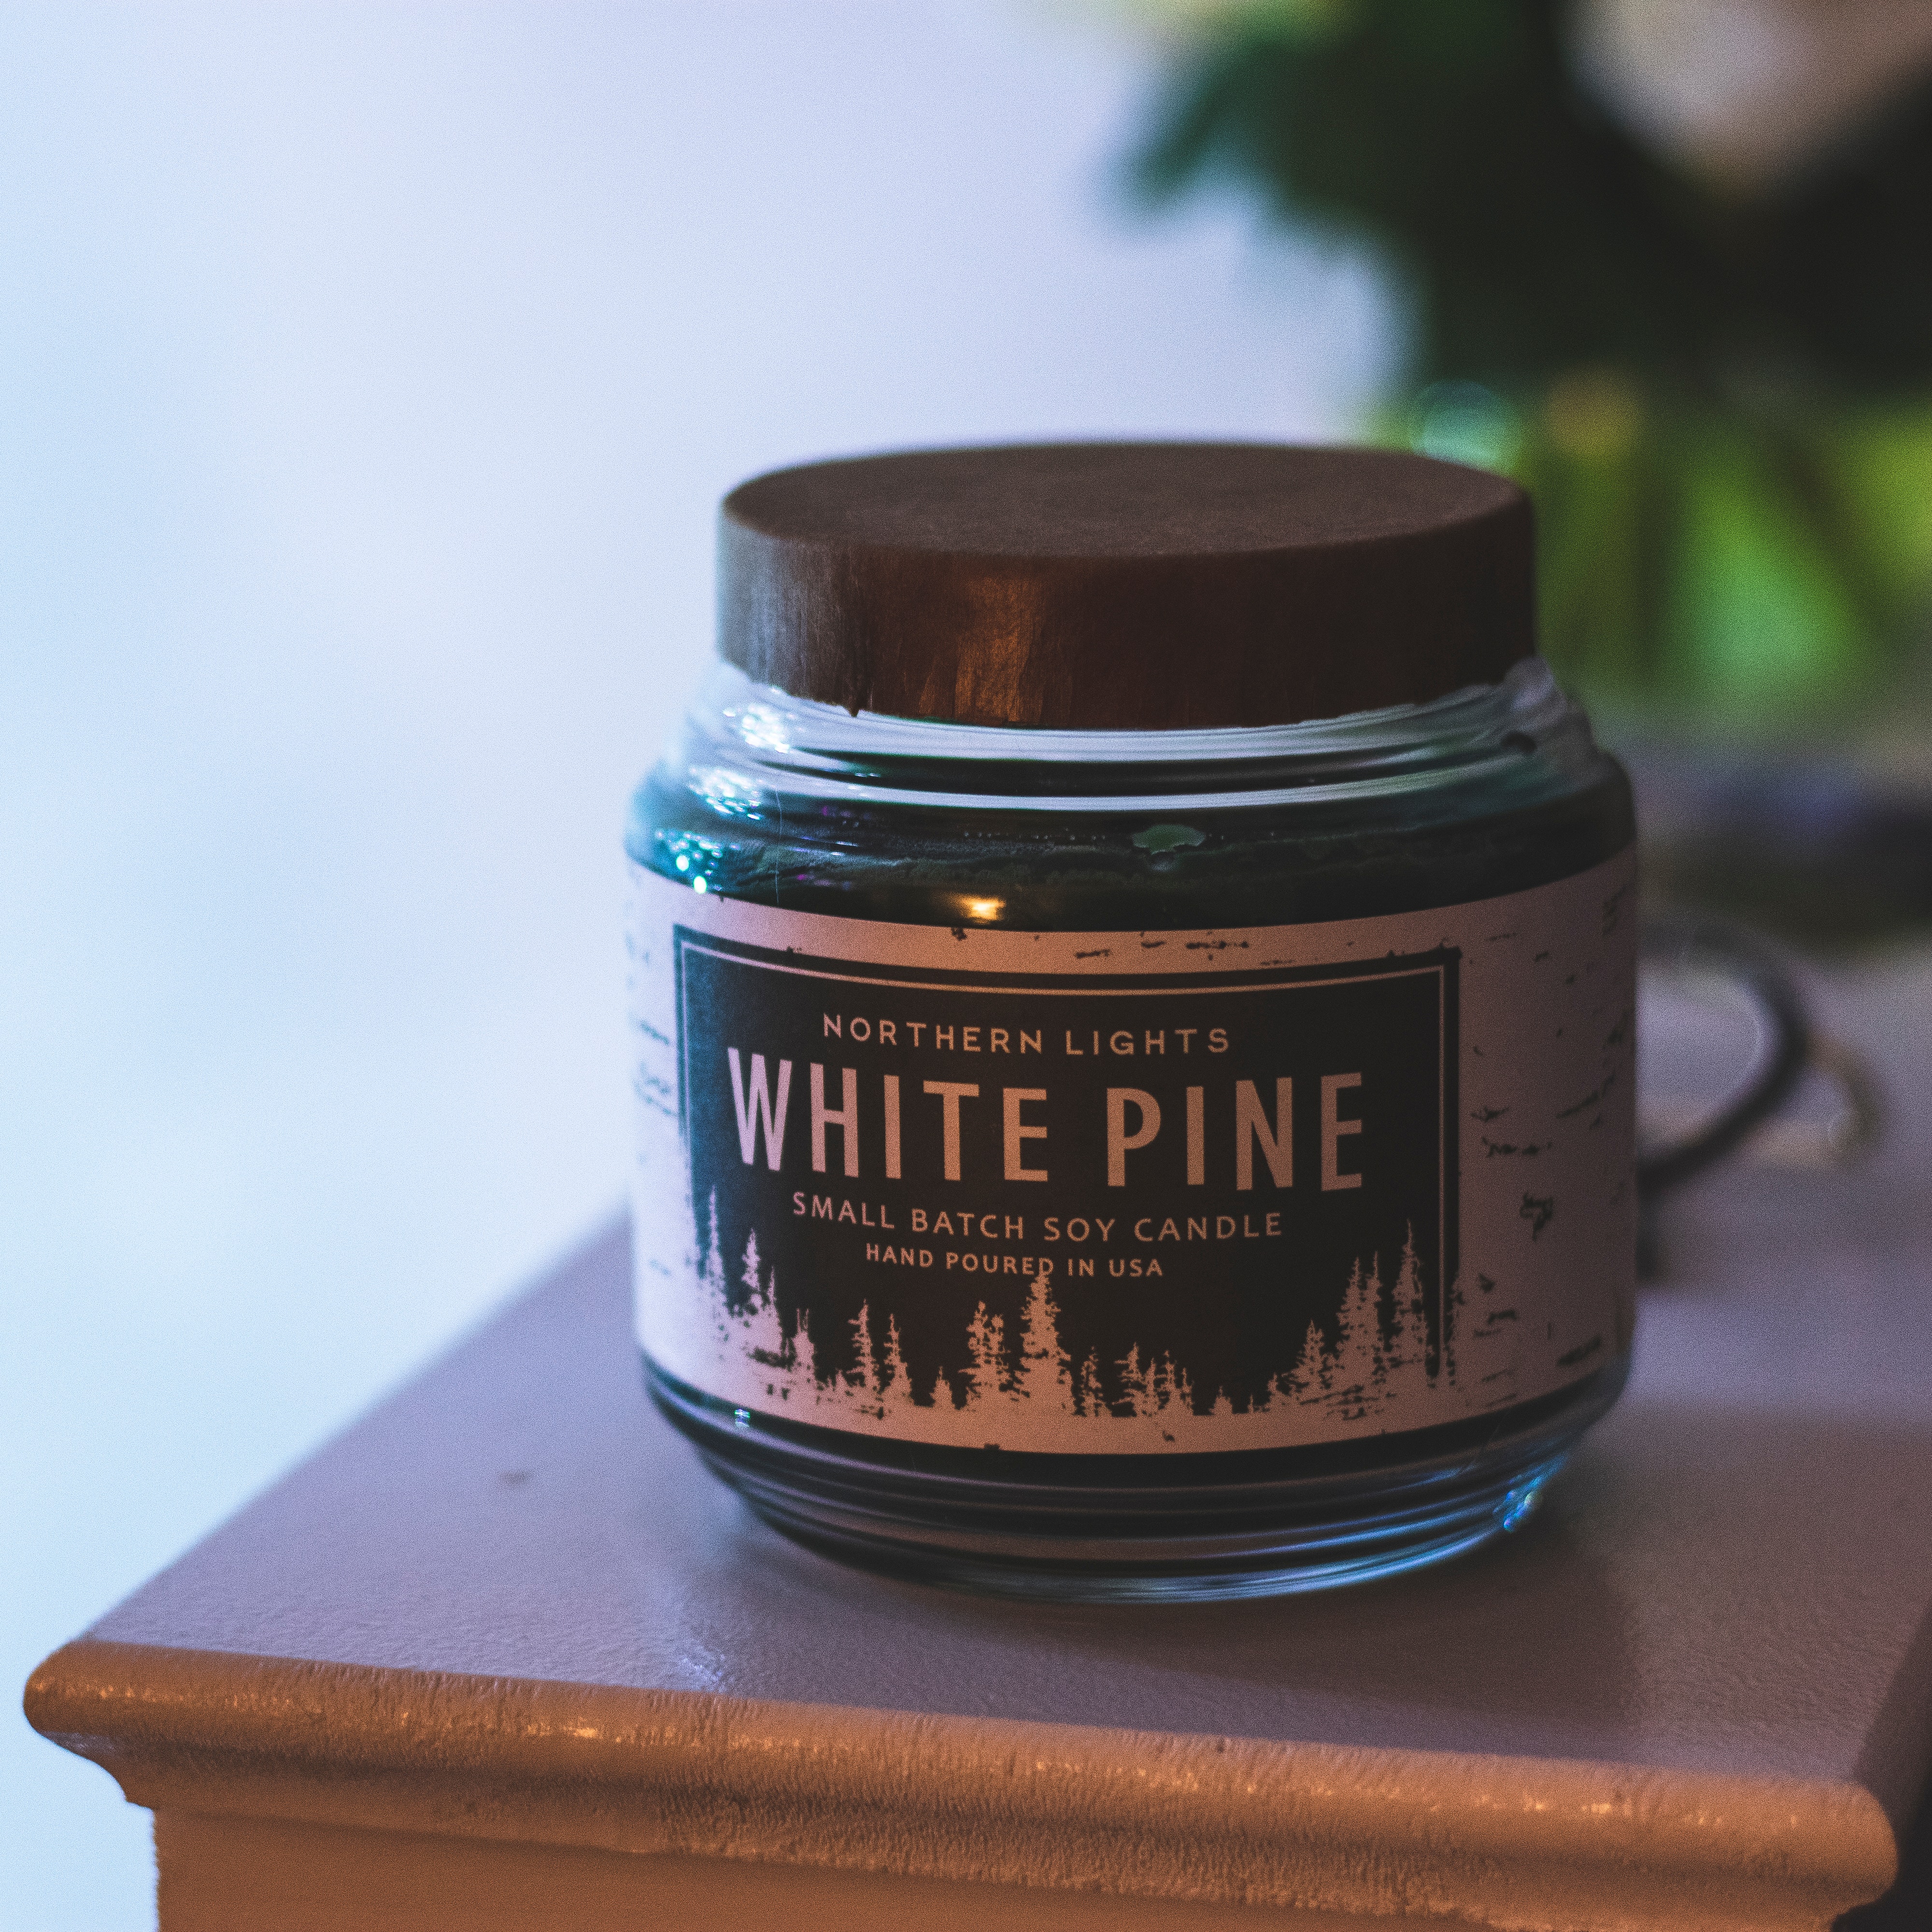
product, chutney, ink, extract